Raúl Soldi

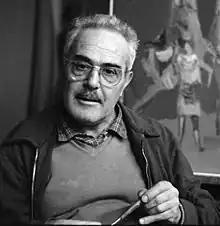
Soldi at his studio

Raúl Soldi (27 March 1905 – 21 April 1994) was an Argentine painter and production designer whose work treated various subjects, including landscapes, portraits, the theater and the circus, and nature. His theatrical figures are renowned for their melancholy appearance. He also illustrated poetry books.